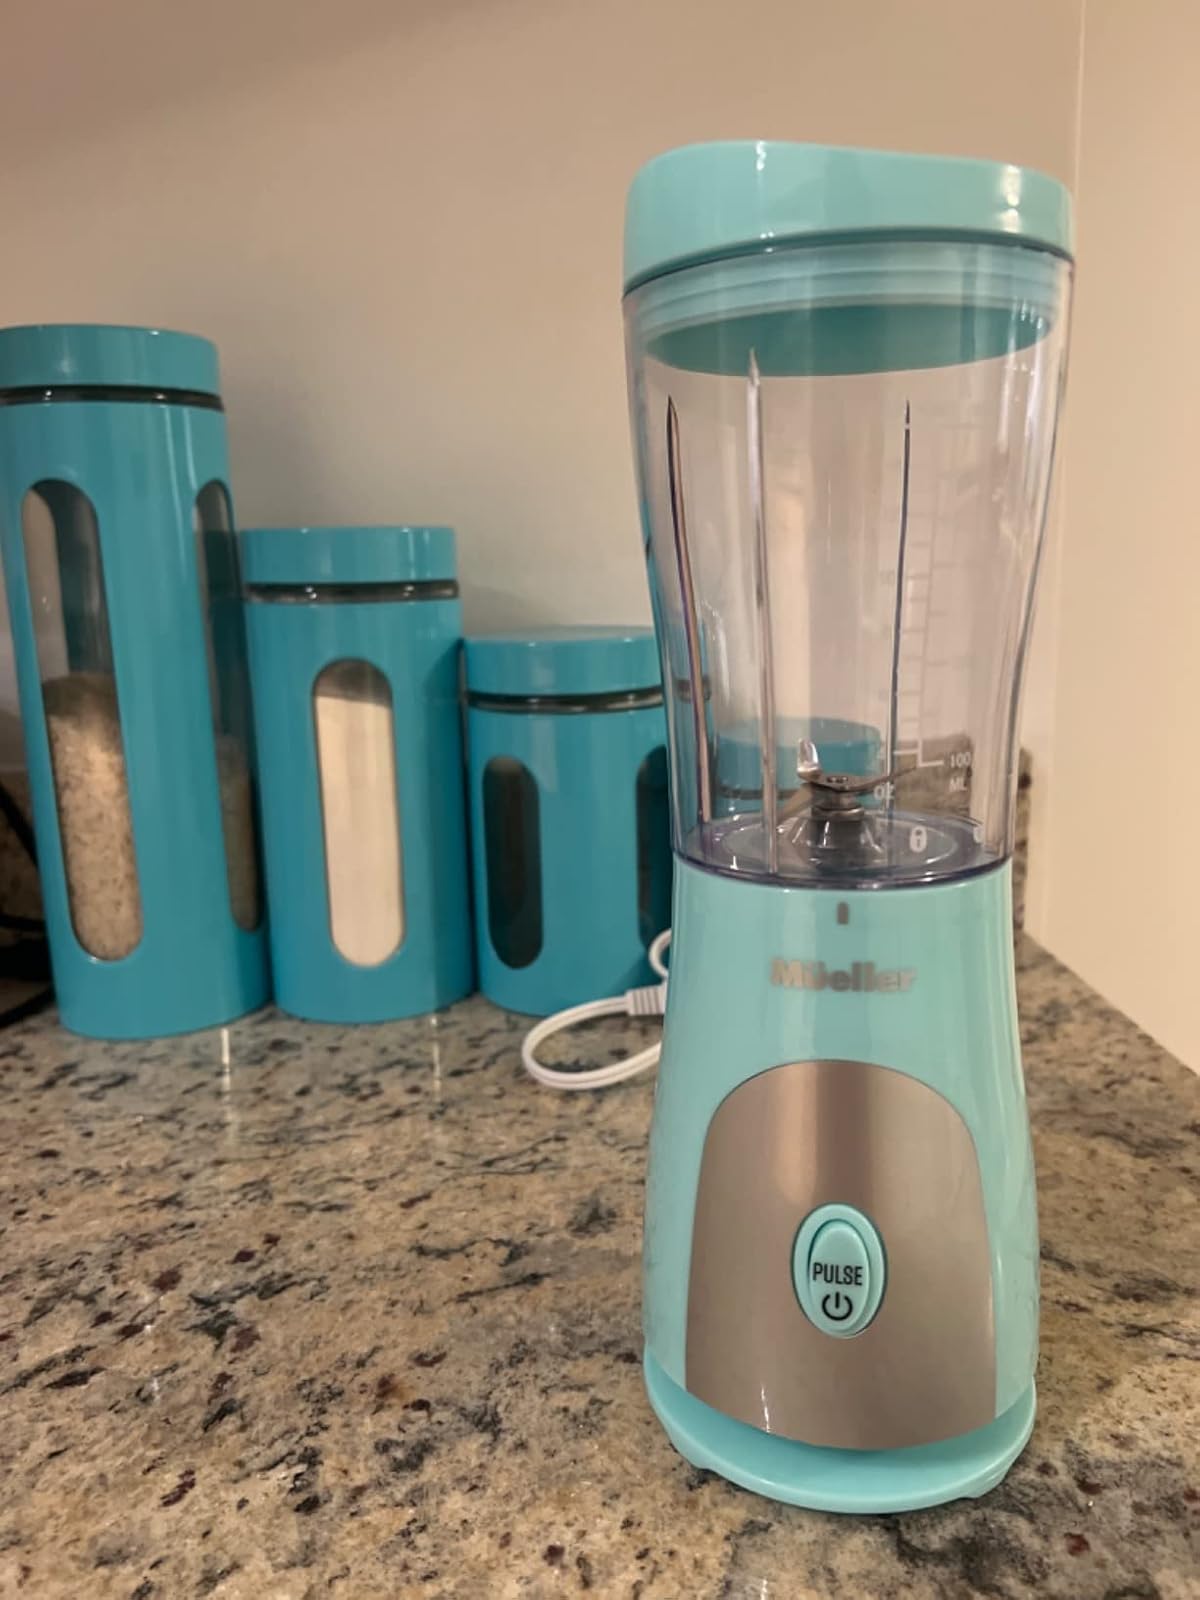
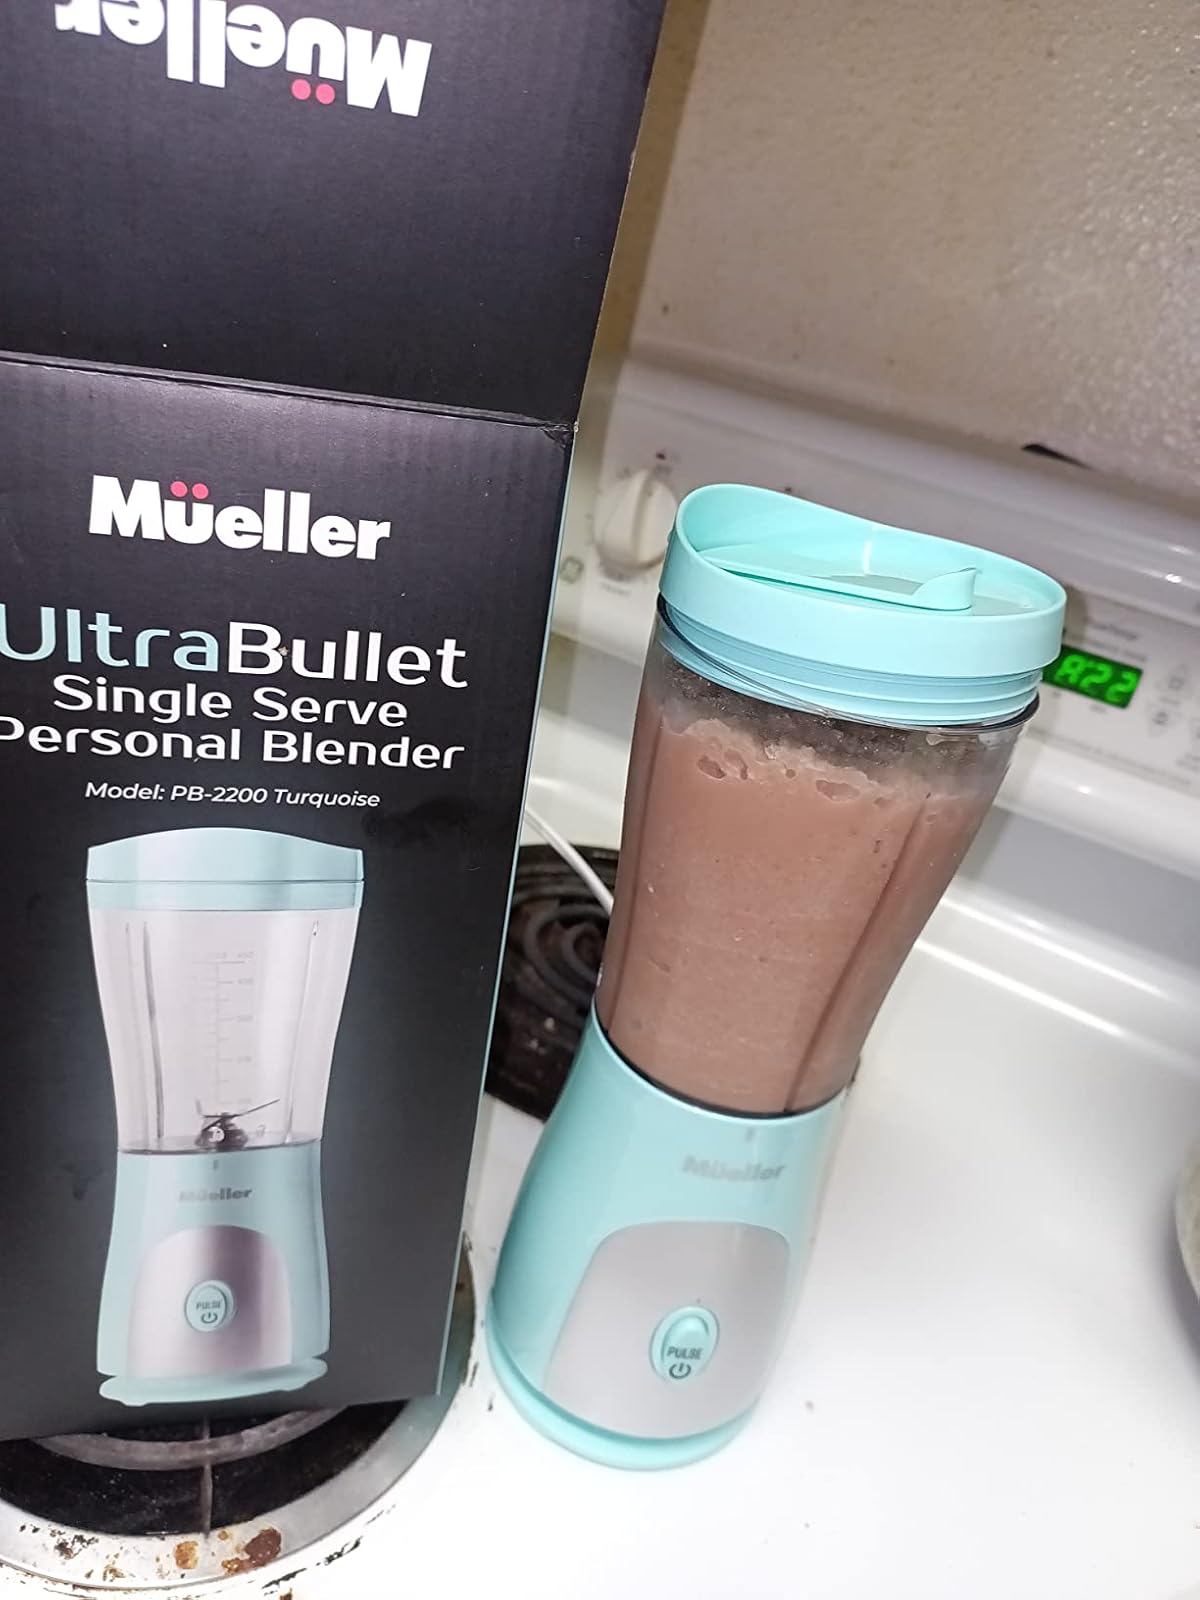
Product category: items_blender
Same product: yes